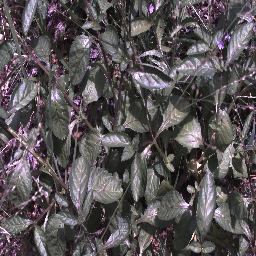
Label: snake_weed